Close Combat (video game)

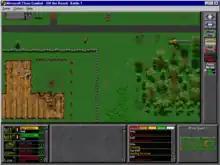
A top-down battle plays out between Germany and the United States near a forest, in one of the bocage regions of France

"Close Combat" is a real-time computer wargame that takes place from a top-down graphical perspective, in contrast to the isometric visuals used in strategy games such as "". A simulation of short-distance battles during World War II, "Close Combat" recreates the conflict between the United States' 29th Infantry Division and Germany's 352nd Infantry Division in the six weeks after the Invasion of Normandy. The player is able to control either side and manages infantry, crew-served weapons and armor via six commands: move, fire, move fast, defend, hide and smoke. Tactics such as cover, suppression and unit positioning are required to win; soldiers are vulnerable in large groups and while charging. The game's battles play out in bocage environments, open plains, and towns such as Saint-Lô.